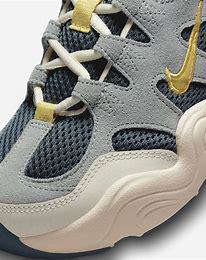
Brand: Nike
Model: Tech Hera